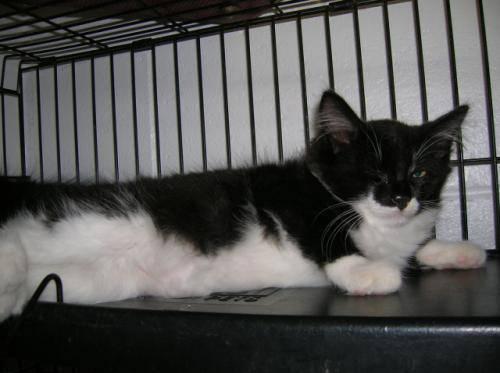
cat